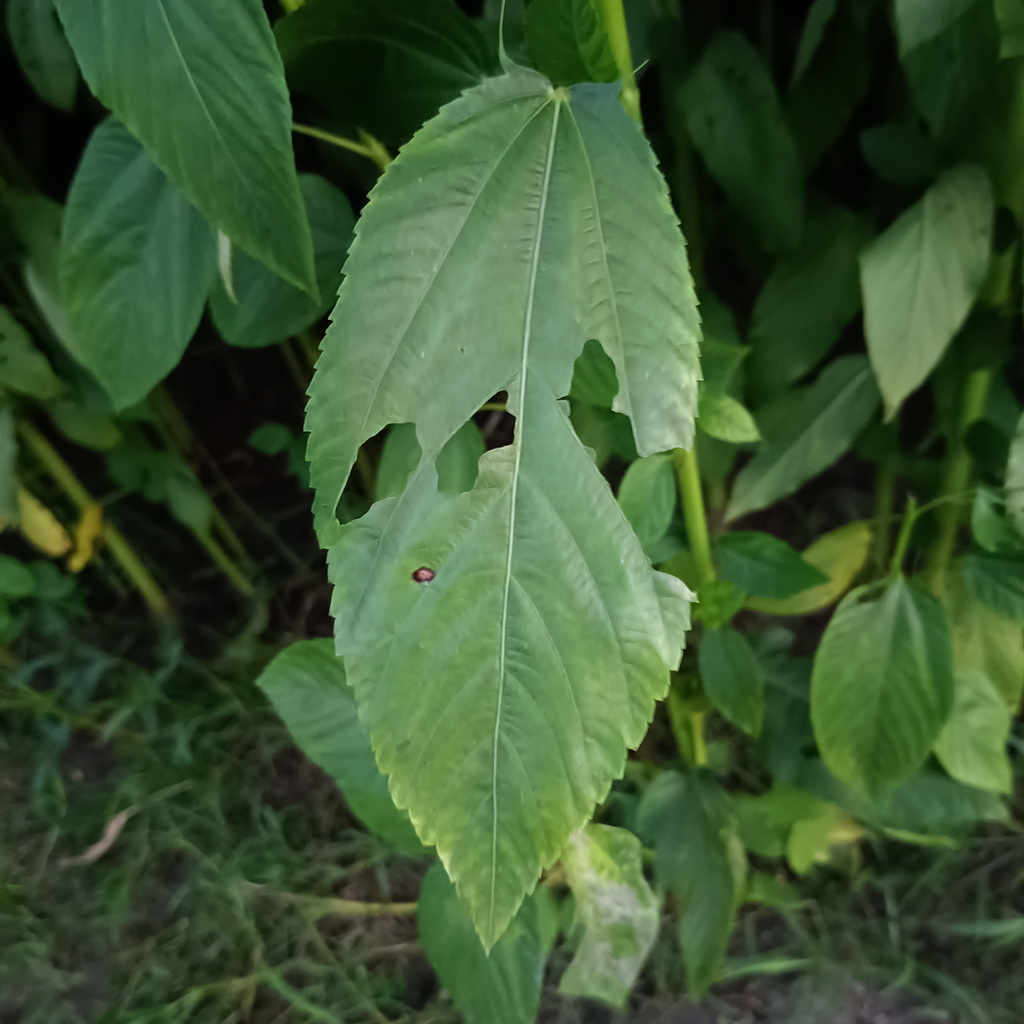
Label: Holed